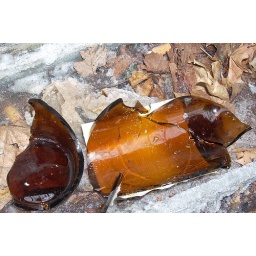
January 18, 2010. Close-up of broken bottles found in the players' boxes of the outdoor ice rink at Campbell Park in Toronto.